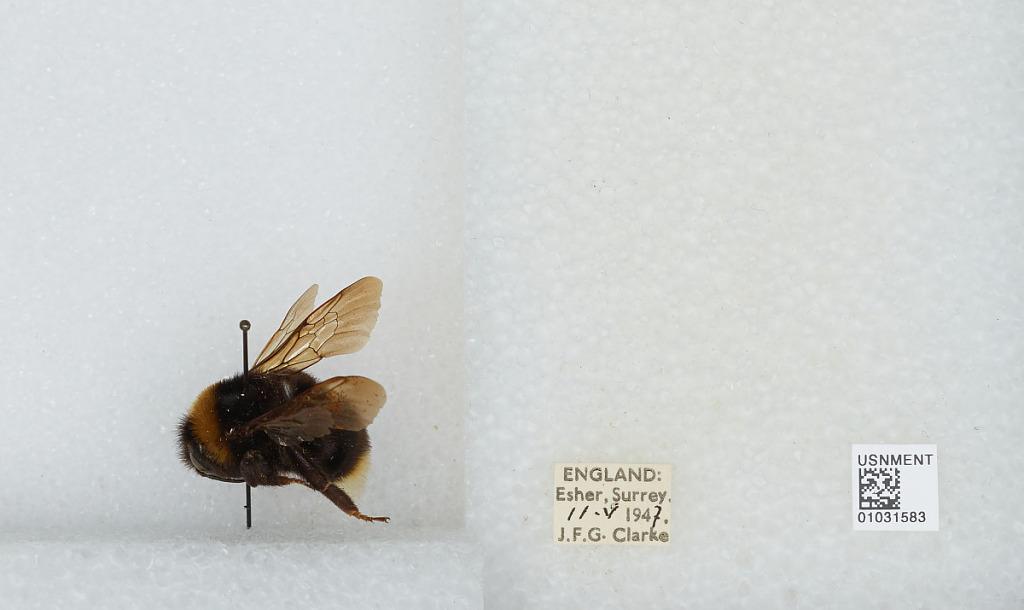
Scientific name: Bombus (Psithyrus) sylvestris (Lepeletier)
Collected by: J. Clarke
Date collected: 1947-5-11
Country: United Kingdom
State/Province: England
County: Surrey
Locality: Esher
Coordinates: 51.3692, -0.365